Milwaukee Public Museum

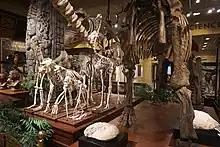
"A Sense of Wonder" in the first floor lobby, done in the style of the early museum

The newly formed Board of Trustees hired Carl Doerflinger to be the museum's first director and rented space to place exhibits. The Milwaukee Public Museum opened to the public on May 24, 1884. Doerflinger placed emphasis on using MPM's exhibits for study and research as well as for public education. He also urged the city to purchase land on which a building could be constructed to house the museum and the Milwaukee Public Library. He resigned in 1888. The new museum building at 814 W. Wisconsin Avenue was completed in 1898.